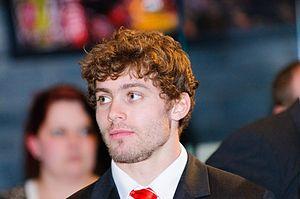
Le joueur de rugby à XV Leigh Halfpenny lors de la célébration du Grand Chelem gallois dans le Tournoi des six nations 2012 Italiano: Il rugbista a 15 Leigh Halfpenny durante i festeggiamenti per la conquista gallese del Grande Slam al Sei Nazioni 2012